Thomas S. Hammond

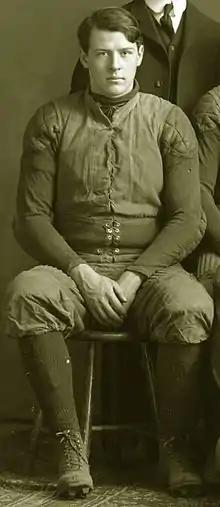
Tom Hammond, from the 1903 Michigan Wolverines team photograph

Thomas Stevens Hammond (October 29, 1883 – June 15, 1950) was an American business and political leader, soldier, and college football player and coach. He played football for Fielding H. Yost's renowned 1903, 1904 and 1905 "Point-a-Minute" football teams at the University of Michigan. In 1906, he served as the head coach of the Ole Miss Rebels football team. He worked for the Whiting Corporation in Harvey, Illinois, starting in 1907 and eventually became the company's president and chairman of the board. During World War I, Hammond served as an artillery officer in the Rainbow Division of the U.S. Army. He remained active in the Illinois National Guard after the war and rose to the rank of brigadier general. Hammond was also active in Republican Party politics and served as the chairman of the Illinois Citizens Republican Finance Committee and the Chicago America First Committee. During World War II, he was decorated for his work as chief of production of the Chicago ordnance district.